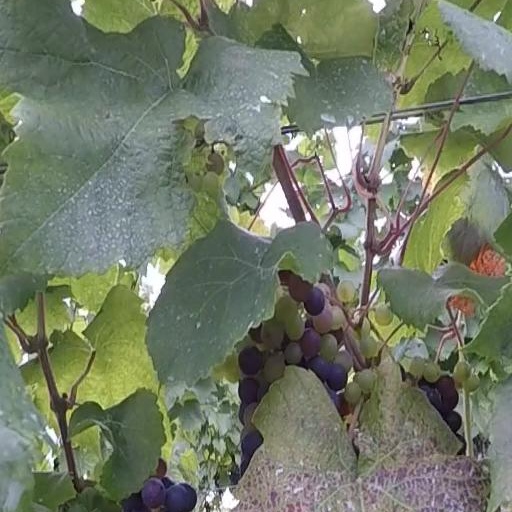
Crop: grape